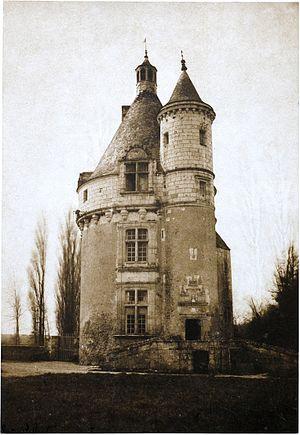
Cette photographie fait partie d'une série sur le château de Chenonceau, prise par Gustave Le Gray et Auguste Mestral. Ce cliché est effectué dans le cadre de la Mission héliographique en 1851 et commandé par la Commission des monuments historiques.